Accent Records (US)

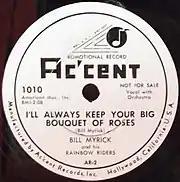
Accent 78rpm label from 1954

Accent Records was a Hollywood-based record label formed in 1954. Scott Seely was the president. Nick Lucas signed to the label in 1955 and made his final recording for them in 1980. Previously releasing only singles, Accent's first LP record, an album by Drew Page, was released in 1956.